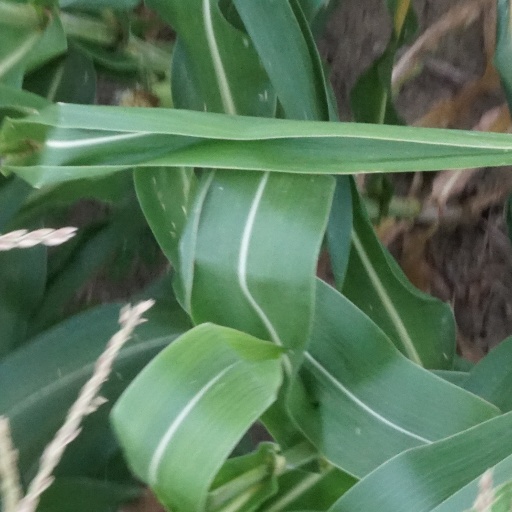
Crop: maize; corn